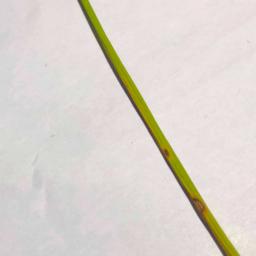
Label: Rice___Leaf_Blast